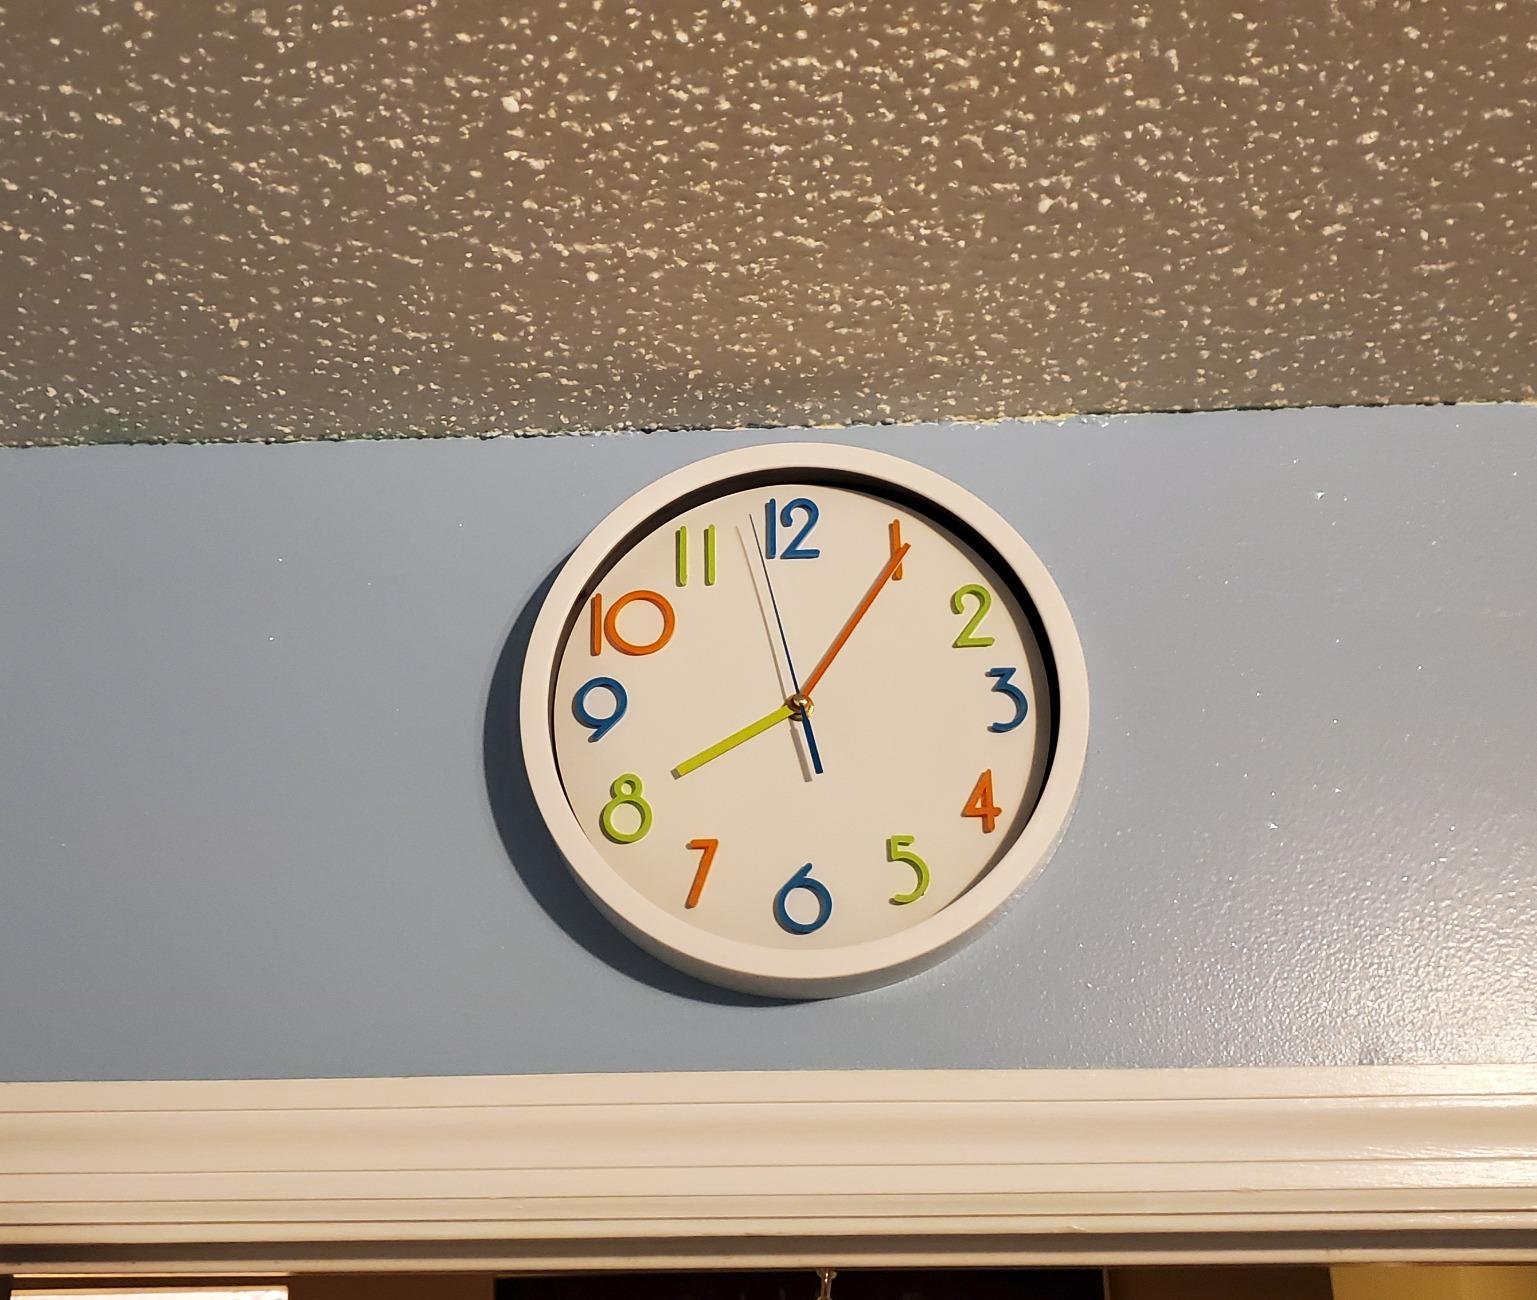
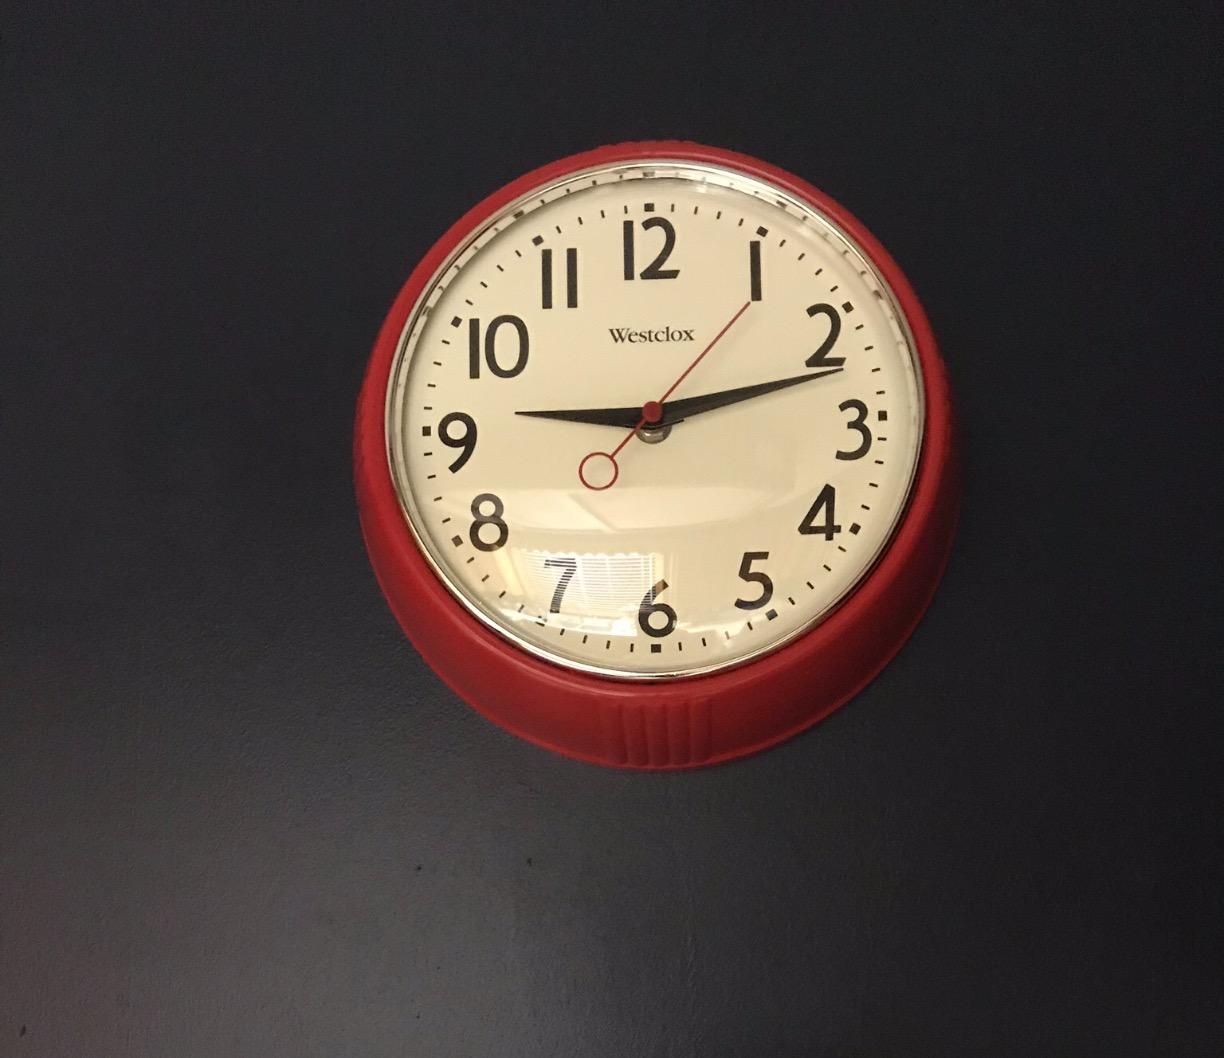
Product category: clock
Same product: no